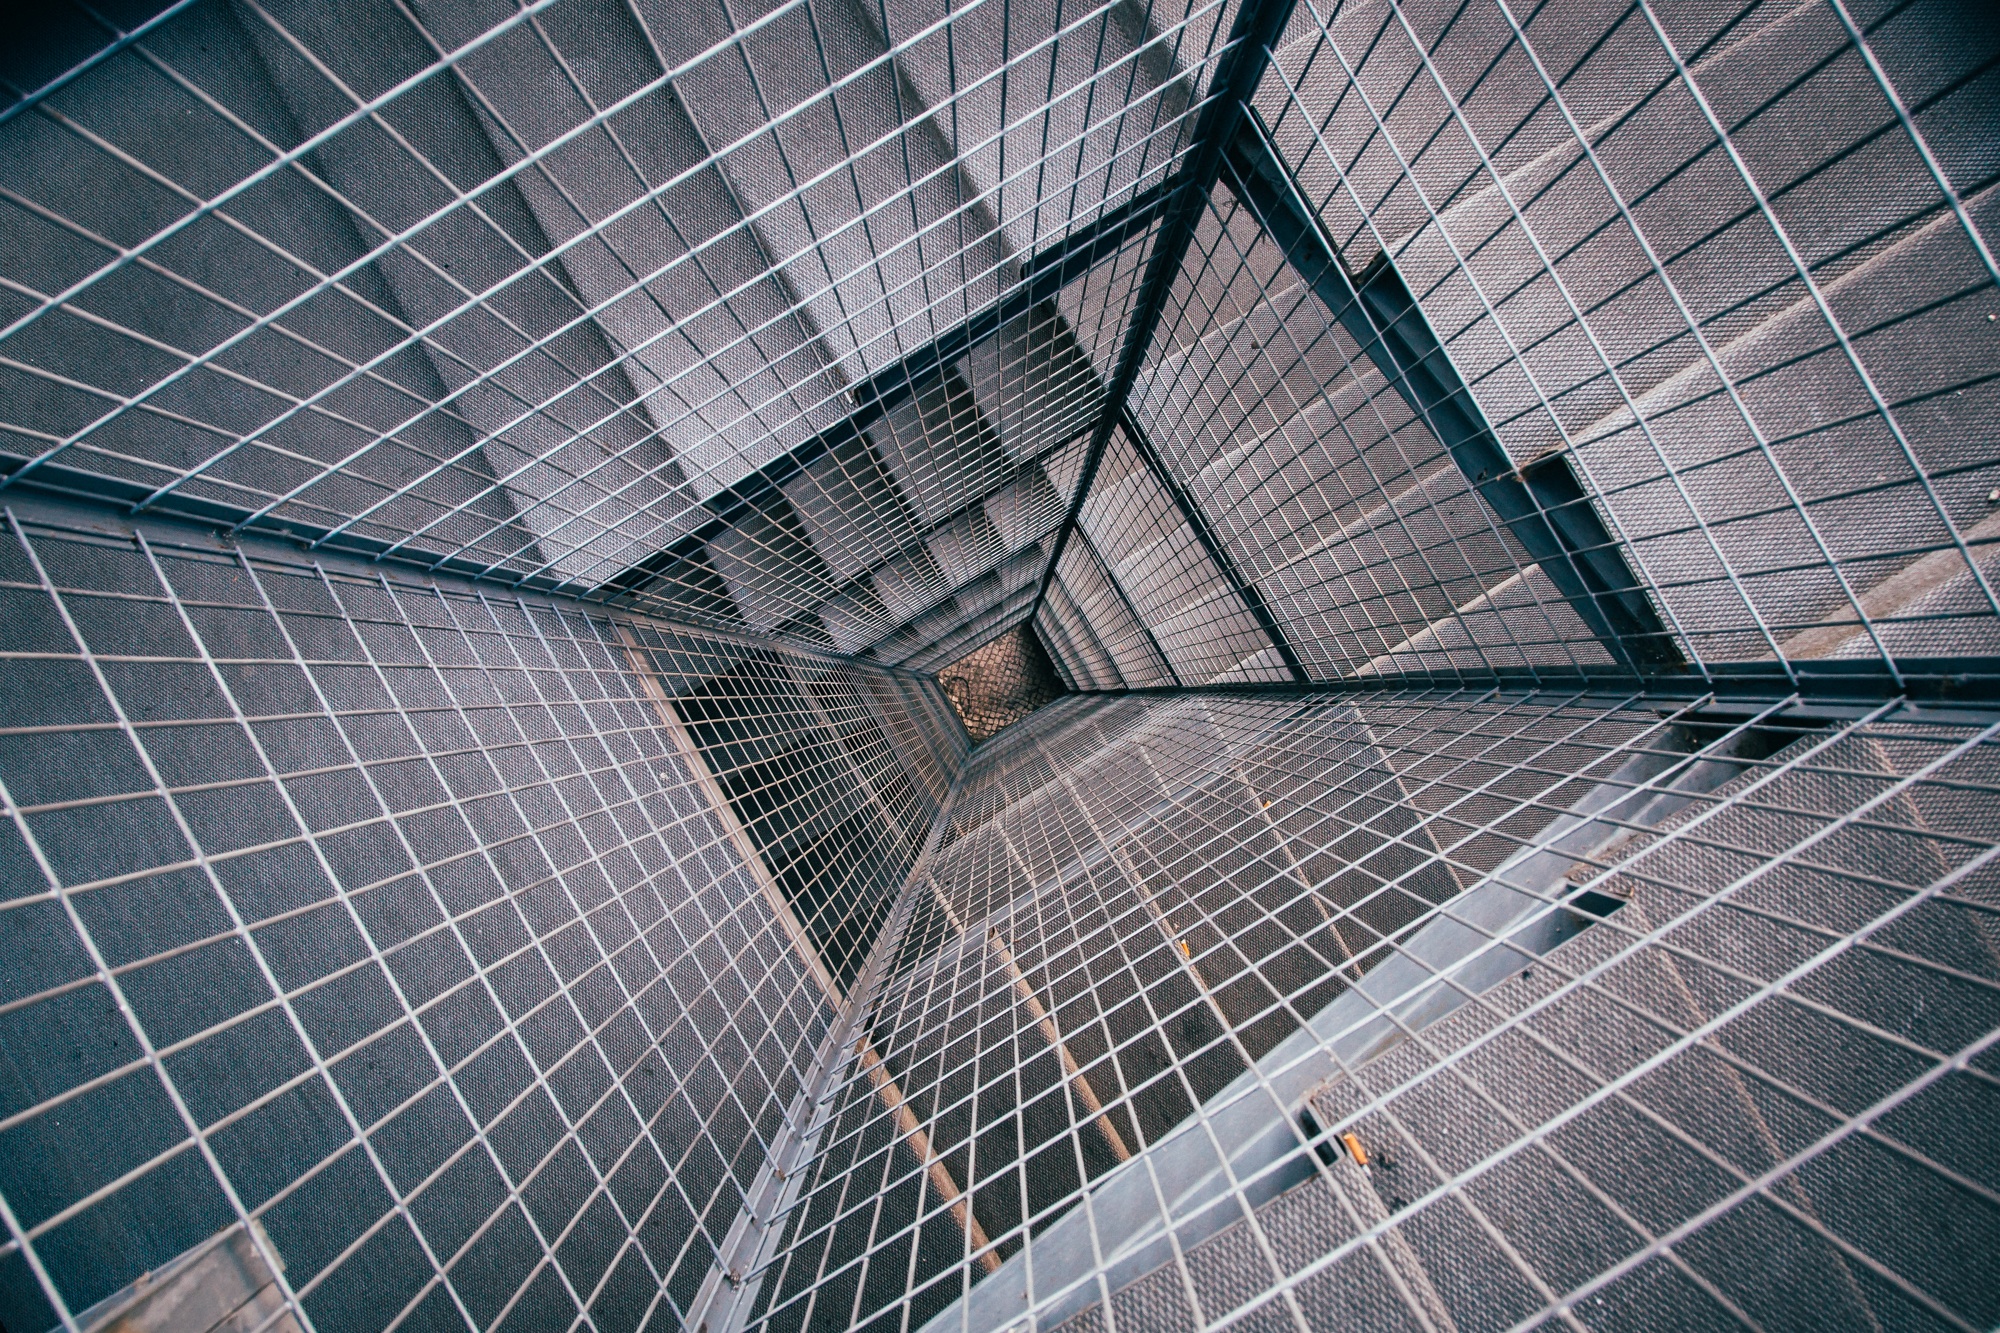
architecture, structure, skyscraper, staircase, steel, line, reflection, frame, facade, stadium, grate, design, stairs, symmetry, shape, daylighting, downstairs, steel grate